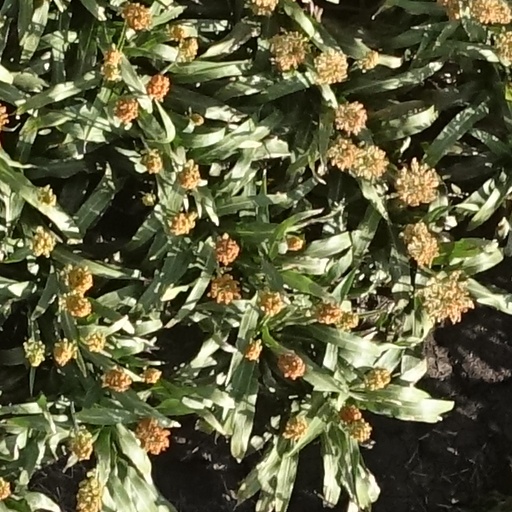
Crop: sorghum